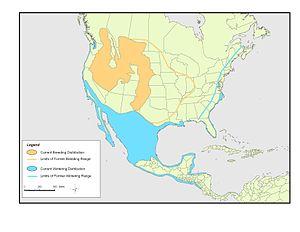
Cette liste des oiseaux au Canada provient de Bird Checklists of the World en date du mois de juillet 2018.